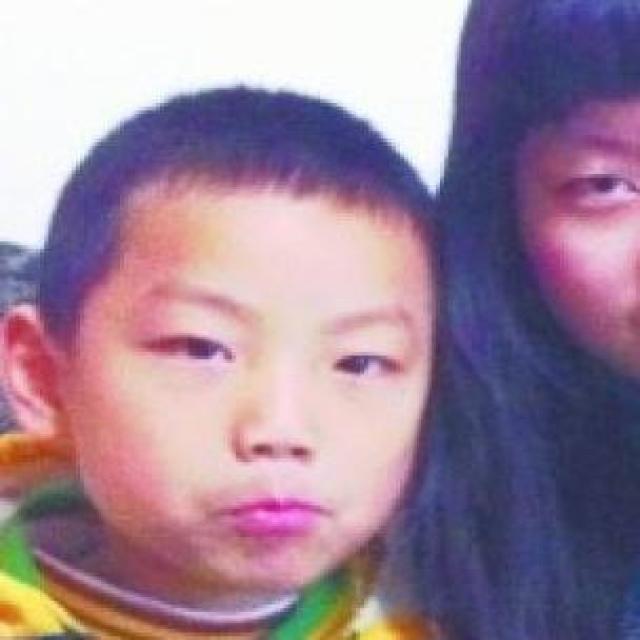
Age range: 0-12